Specimens of Tyrannosaurus

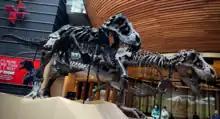
Peter (L) & Barbara (R) side by side 2022

In 2013, a team of paleontologists from the Naturalis Biodiversity Center (Leiden, Netherlands) traveled to Montana where they discovered and unearthed a large and remarkably complete "Tyrannosaurus rex" specimen that lived 67 million years ago. Black Hills institute collaborated with the team in the excavation. The bones were cleaned and assembled in a mount at Black Hills Institute's installations, with the help of both Chicago's Field Museum of Natural History and the Naturalis Museum in Leiden. Chicago's Field museum sent digital models of their famous specimen, FMNH PR 2081 (Sue) to complete the cast and Naturalis museum replicated the bones using 3D-printing technology.